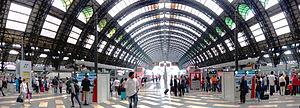
L'Italie /itali/, en forme longue la République italienne, est un pays d'Europe du Sud correspondant physiquement à une partie continentale, une péninsule située au centre de la mer Méditerranée et une partie insulaire constituée par les deux plus grandes îles de cette mer, la Sicile et la Sardaigne, et beaucoup d'autres îles plus petites. Elle est rattachée au reste du continent par le massif des Alpes. Le territoire italien correspond approximativement à la région géographique homonyme.